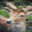
Label: deer